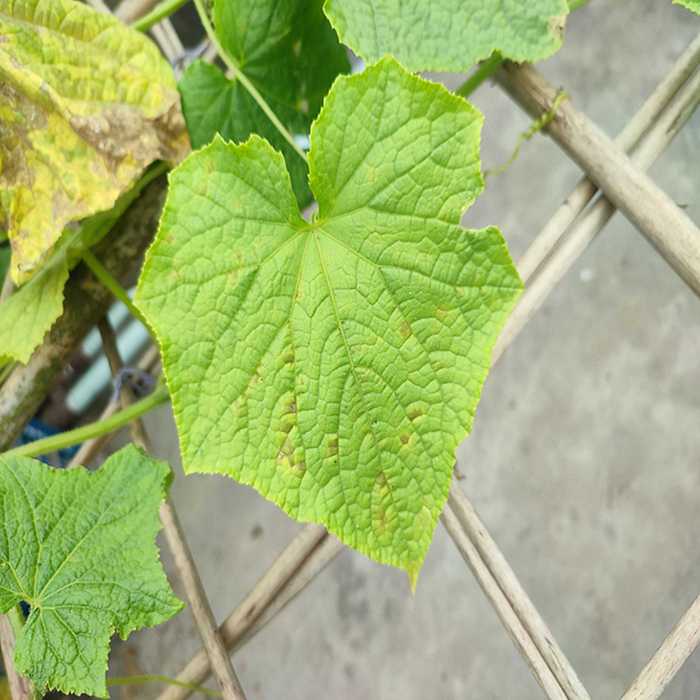
Plant: Cucumber
Label: Downy mildew